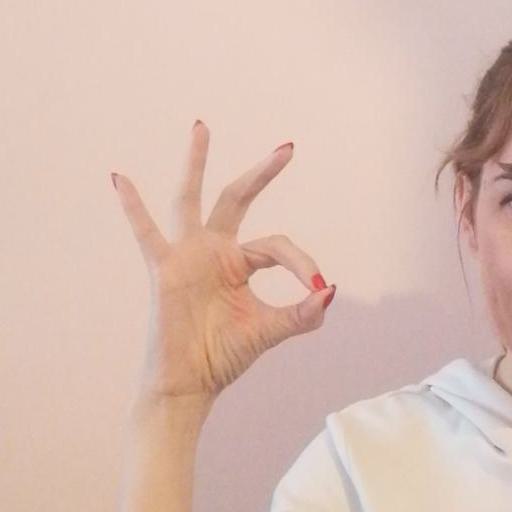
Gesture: ok